Water in California

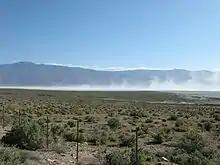
Dust blowing in the bed of Owens Lake in 2008. The lake went dry after diversions of its water to Los Angeles in the 1910s–20s.

The Hetch Hetchy Aqueduct carries water from the Tuolumne River to San Francisco and other Bay Area regions. The system starts in Hetch Hetchy Valley, inside Yosemite National Park. The system also generates up to 400MW of electrical power, depending on rainfall, most of which is sent to San Francisco via city-owned power lines. After water leaves Hetch Hetchy, it passes through tunnels towards powerhouses. Three pipes then bring the water across the Central Valley. Concerns about the Hetch Hetchy Aqueduct's ability to withstand earthquakes led to a $1.7 billion bond, approved by voters in November 2002.